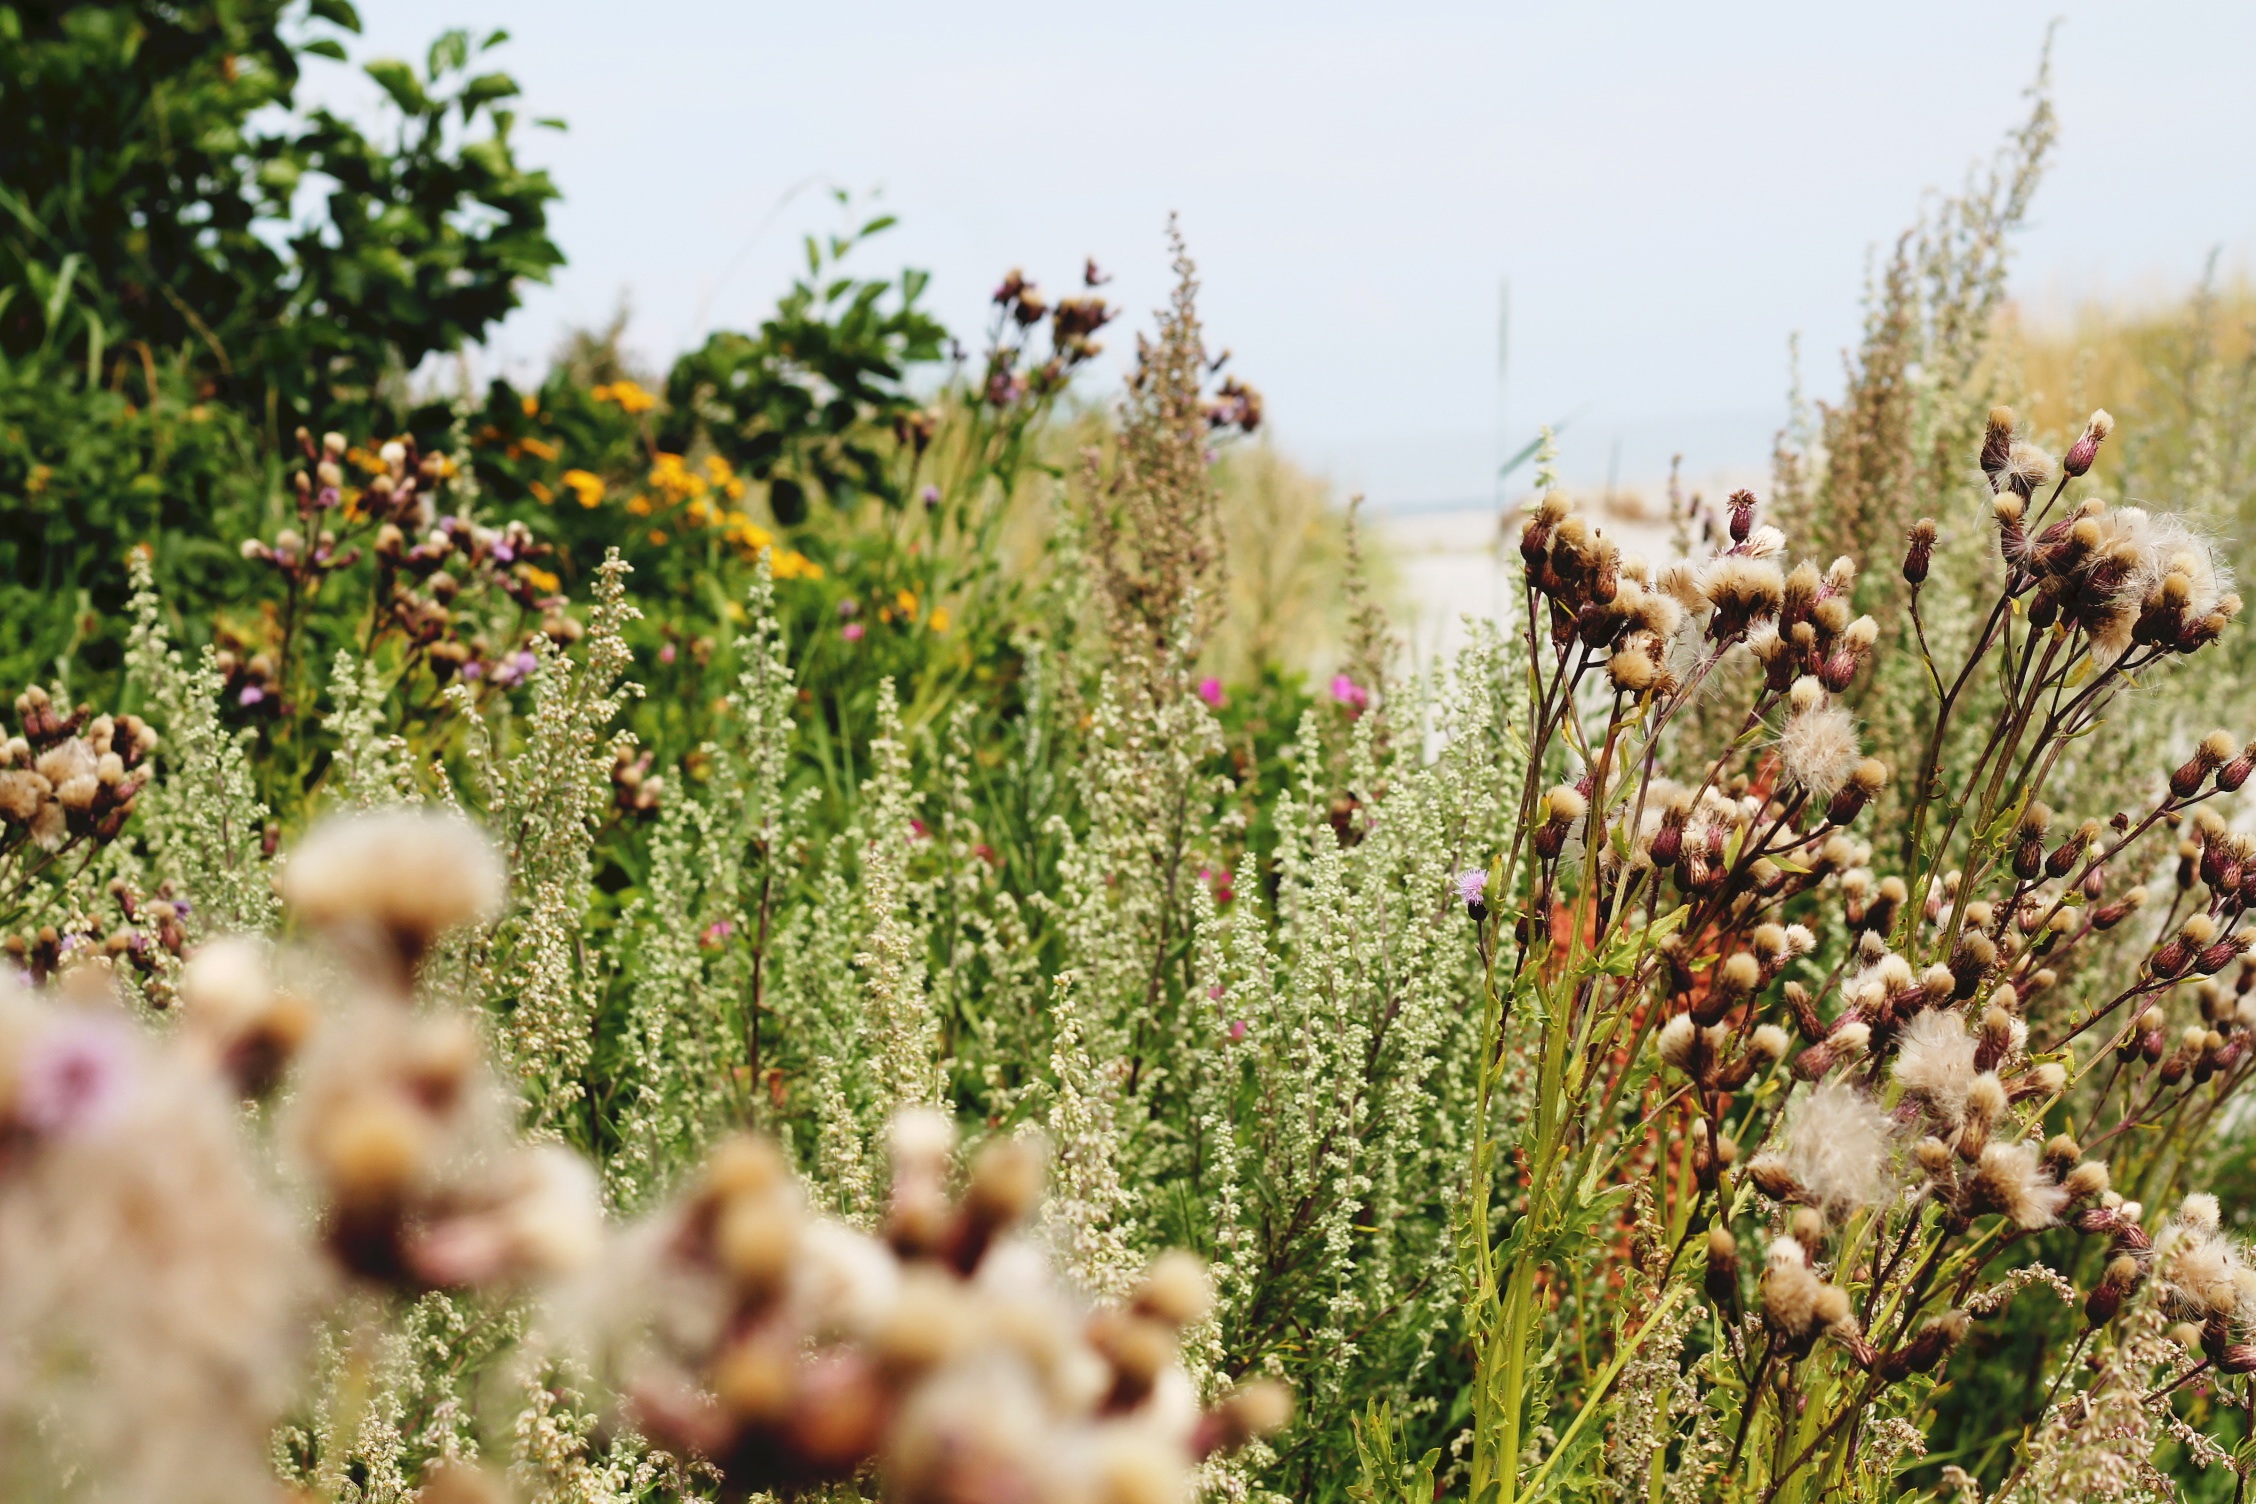
nature, grass, plant, field, lawn, meadow, prairie, flower, autumn, botany, garden, flora, wildflower, woodland, habitat, ecosystem, flowering plant, natural environment, grass family, land plant